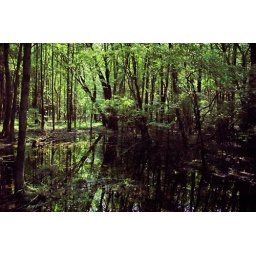
Here the forest is reflected in the shallow pool of water below.